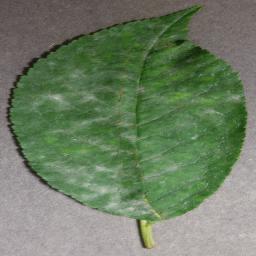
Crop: cherry
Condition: (including_sour)_powdery_mildew